Ahmed Dogan

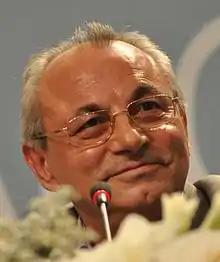
Dogan in 2009

Ahmed Demir Dogan (born 29 March 1954) is a Turkish Bulgarian oligarch and politician who founded the DPS party in 1990 and remained its leader until he stepped down in 2013, from which point he continued to be its honorary chairman until 2025.